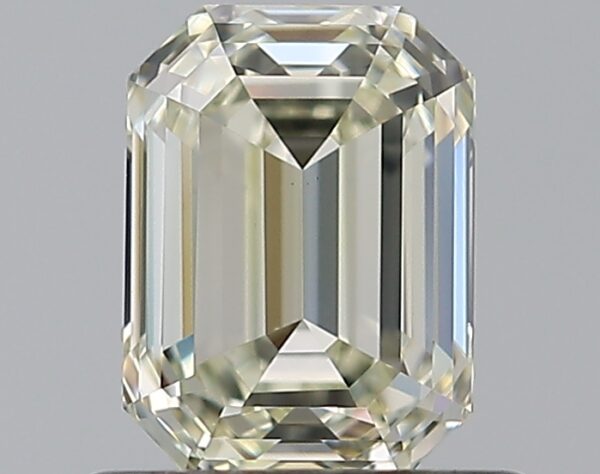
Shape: emerald
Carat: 0.7
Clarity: VVS2
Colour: N
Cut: EX
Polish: EX
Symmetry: GD
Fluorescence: F
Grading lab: GIA
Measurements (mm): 5.77 x 4.24 x 2.88